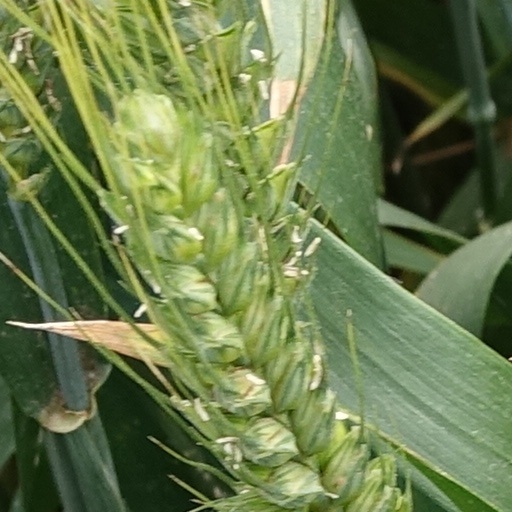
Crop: wheat